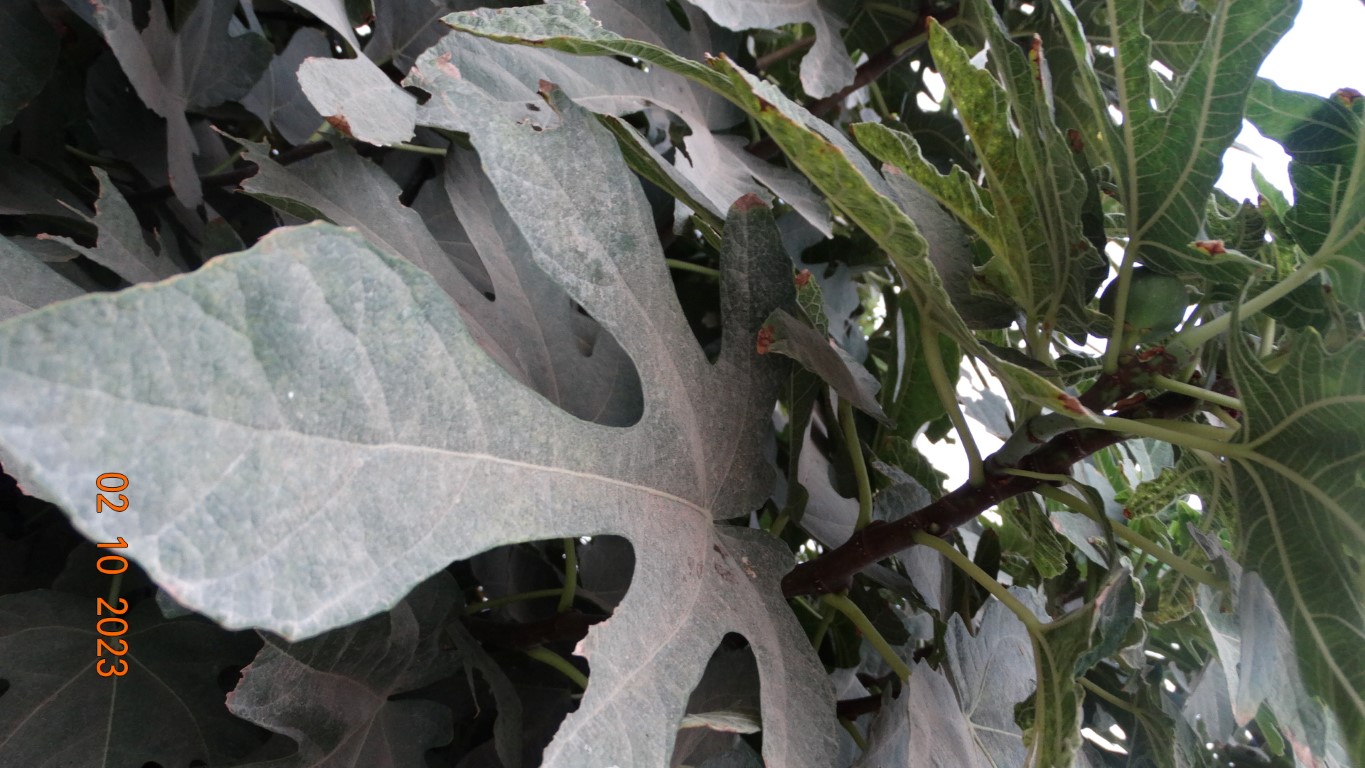
Label: healthy